Buxtehude

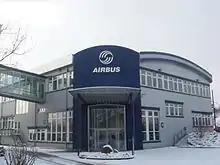
Airbus site at Buxtehude

Buxtehude is sometimes called the "Fairytale Capital of the World," an epithet that it shares with Kassel. The tale of "The Hare and the Hedgehog" by the Brothers Grimm is set in this town. Furthermore, the name is used in numerous German tales. And thus some people claim that the town of Buxtehude does not actually exist. The German saying "" (literally, "to chase somebody off to Buxtehude") means to exile someone to a far-away place.